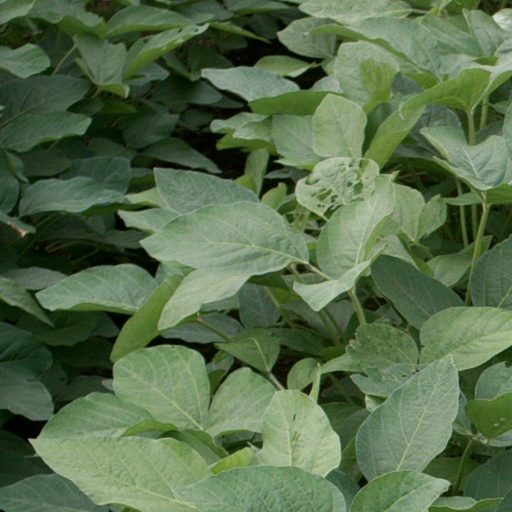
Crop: soybean